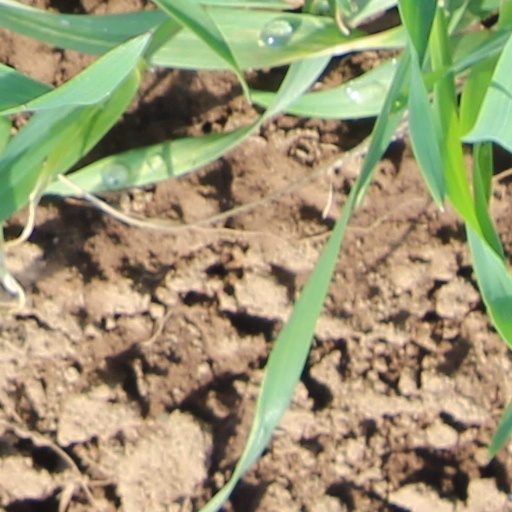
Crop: wheat